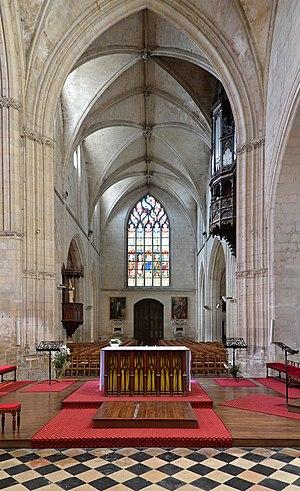
Église Notre-Dame-des-Marais de La Ferté-Bernard - Sarthe This building is indexed in the Base Mérimée, a database of architectural heritage maintained by the French Ministry of Culture,